Answer in natural language. Consider the 3D positions of the objects in the scene and not just the 2D positions in the image. Is the centerpoint of  Doorway at a higher height than sleek black flatscreen smart tv? Choose between the following options: yes or no
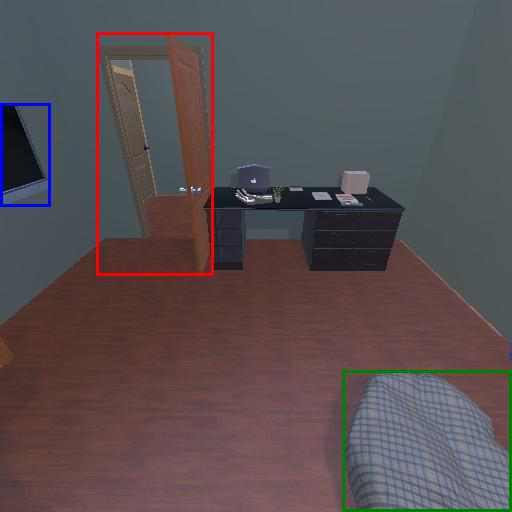
<answer>no</answer>